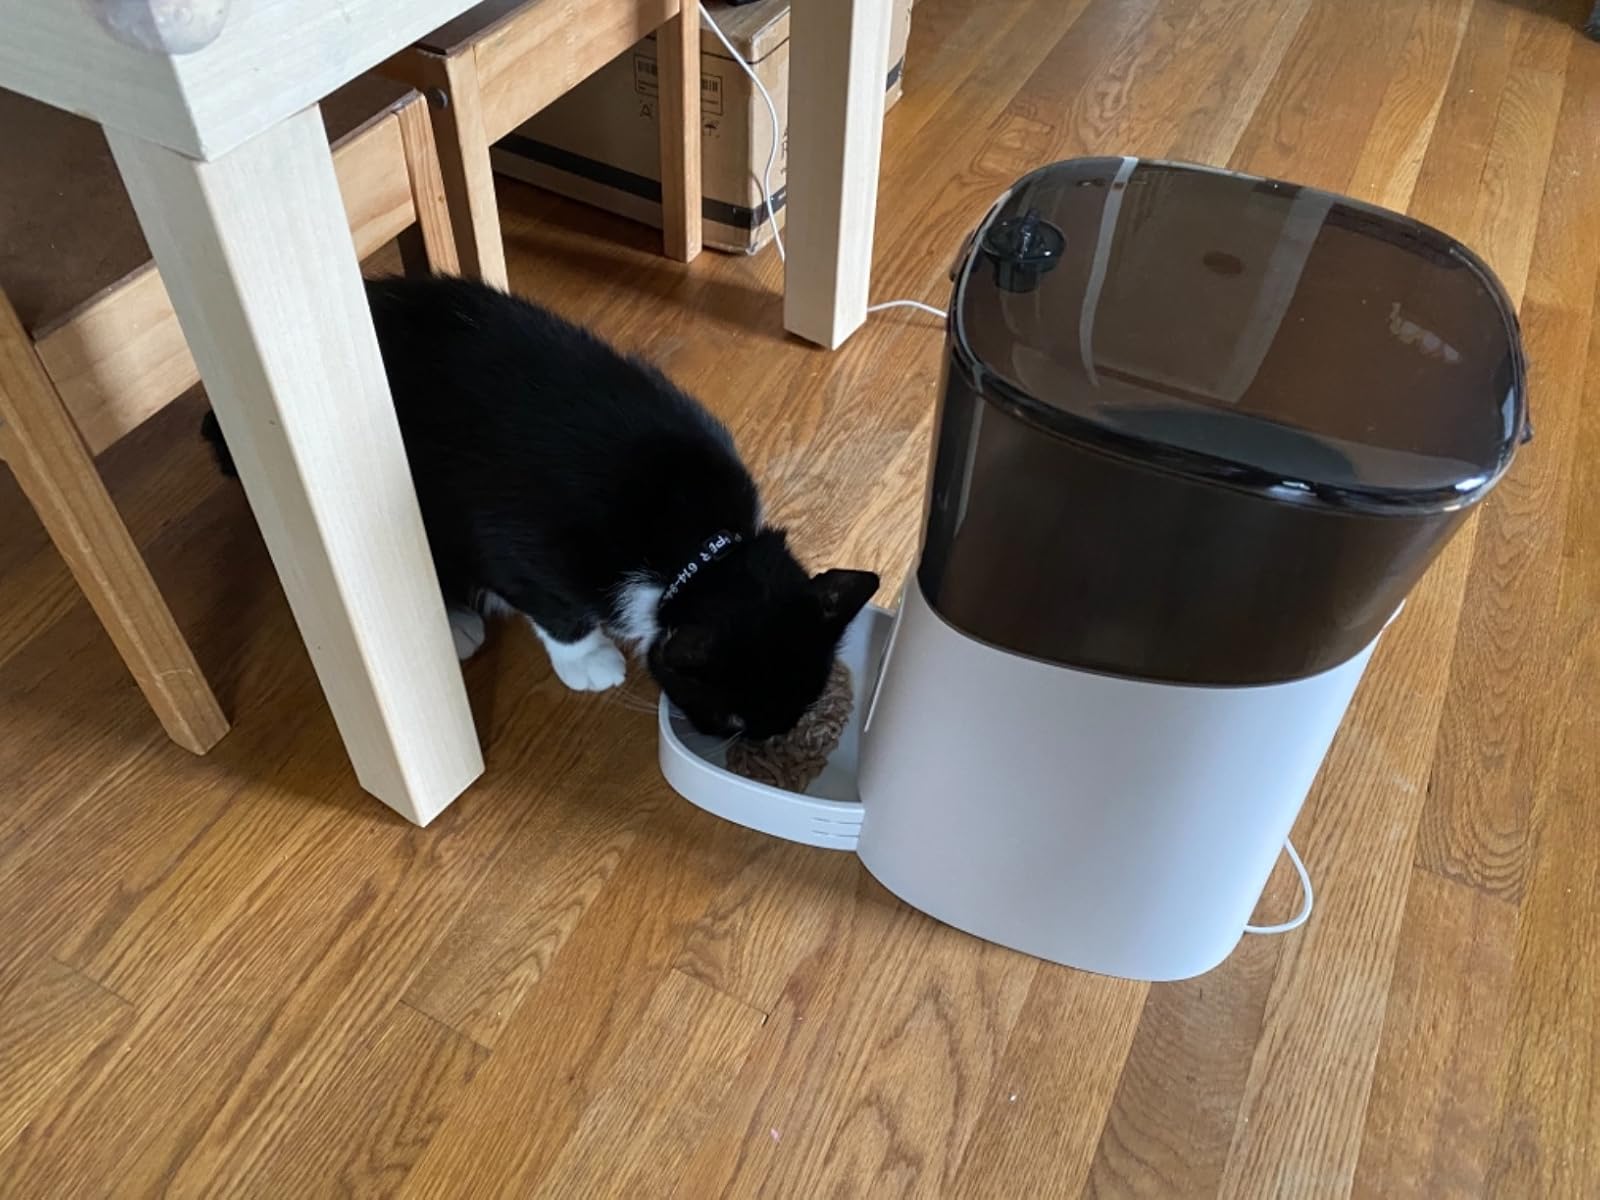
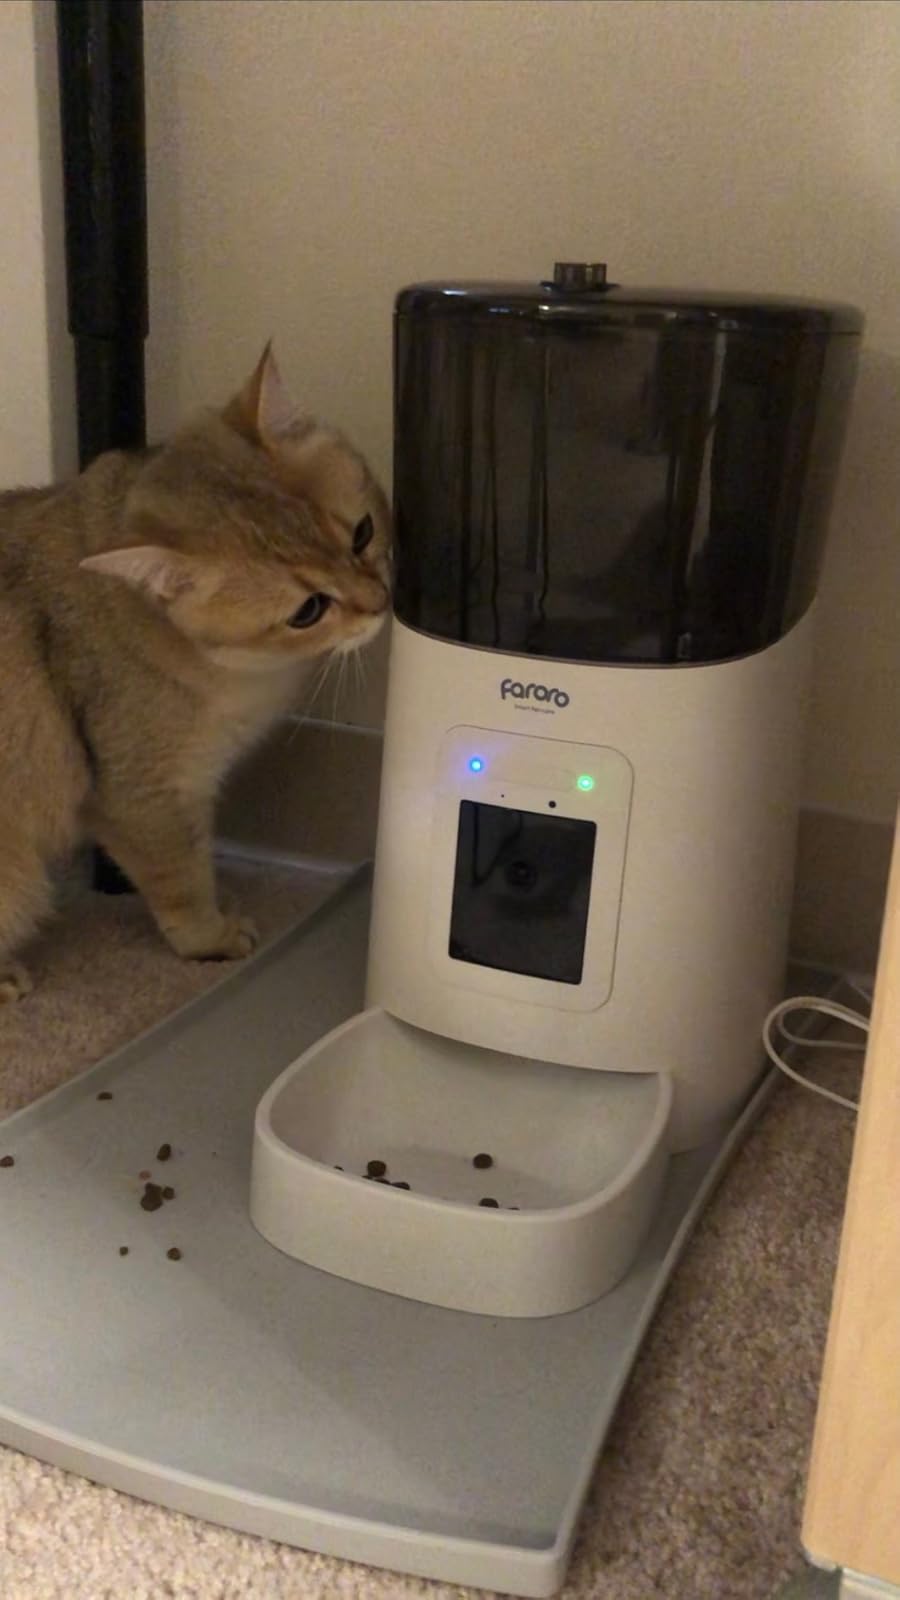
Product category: items_feeder
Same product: yes